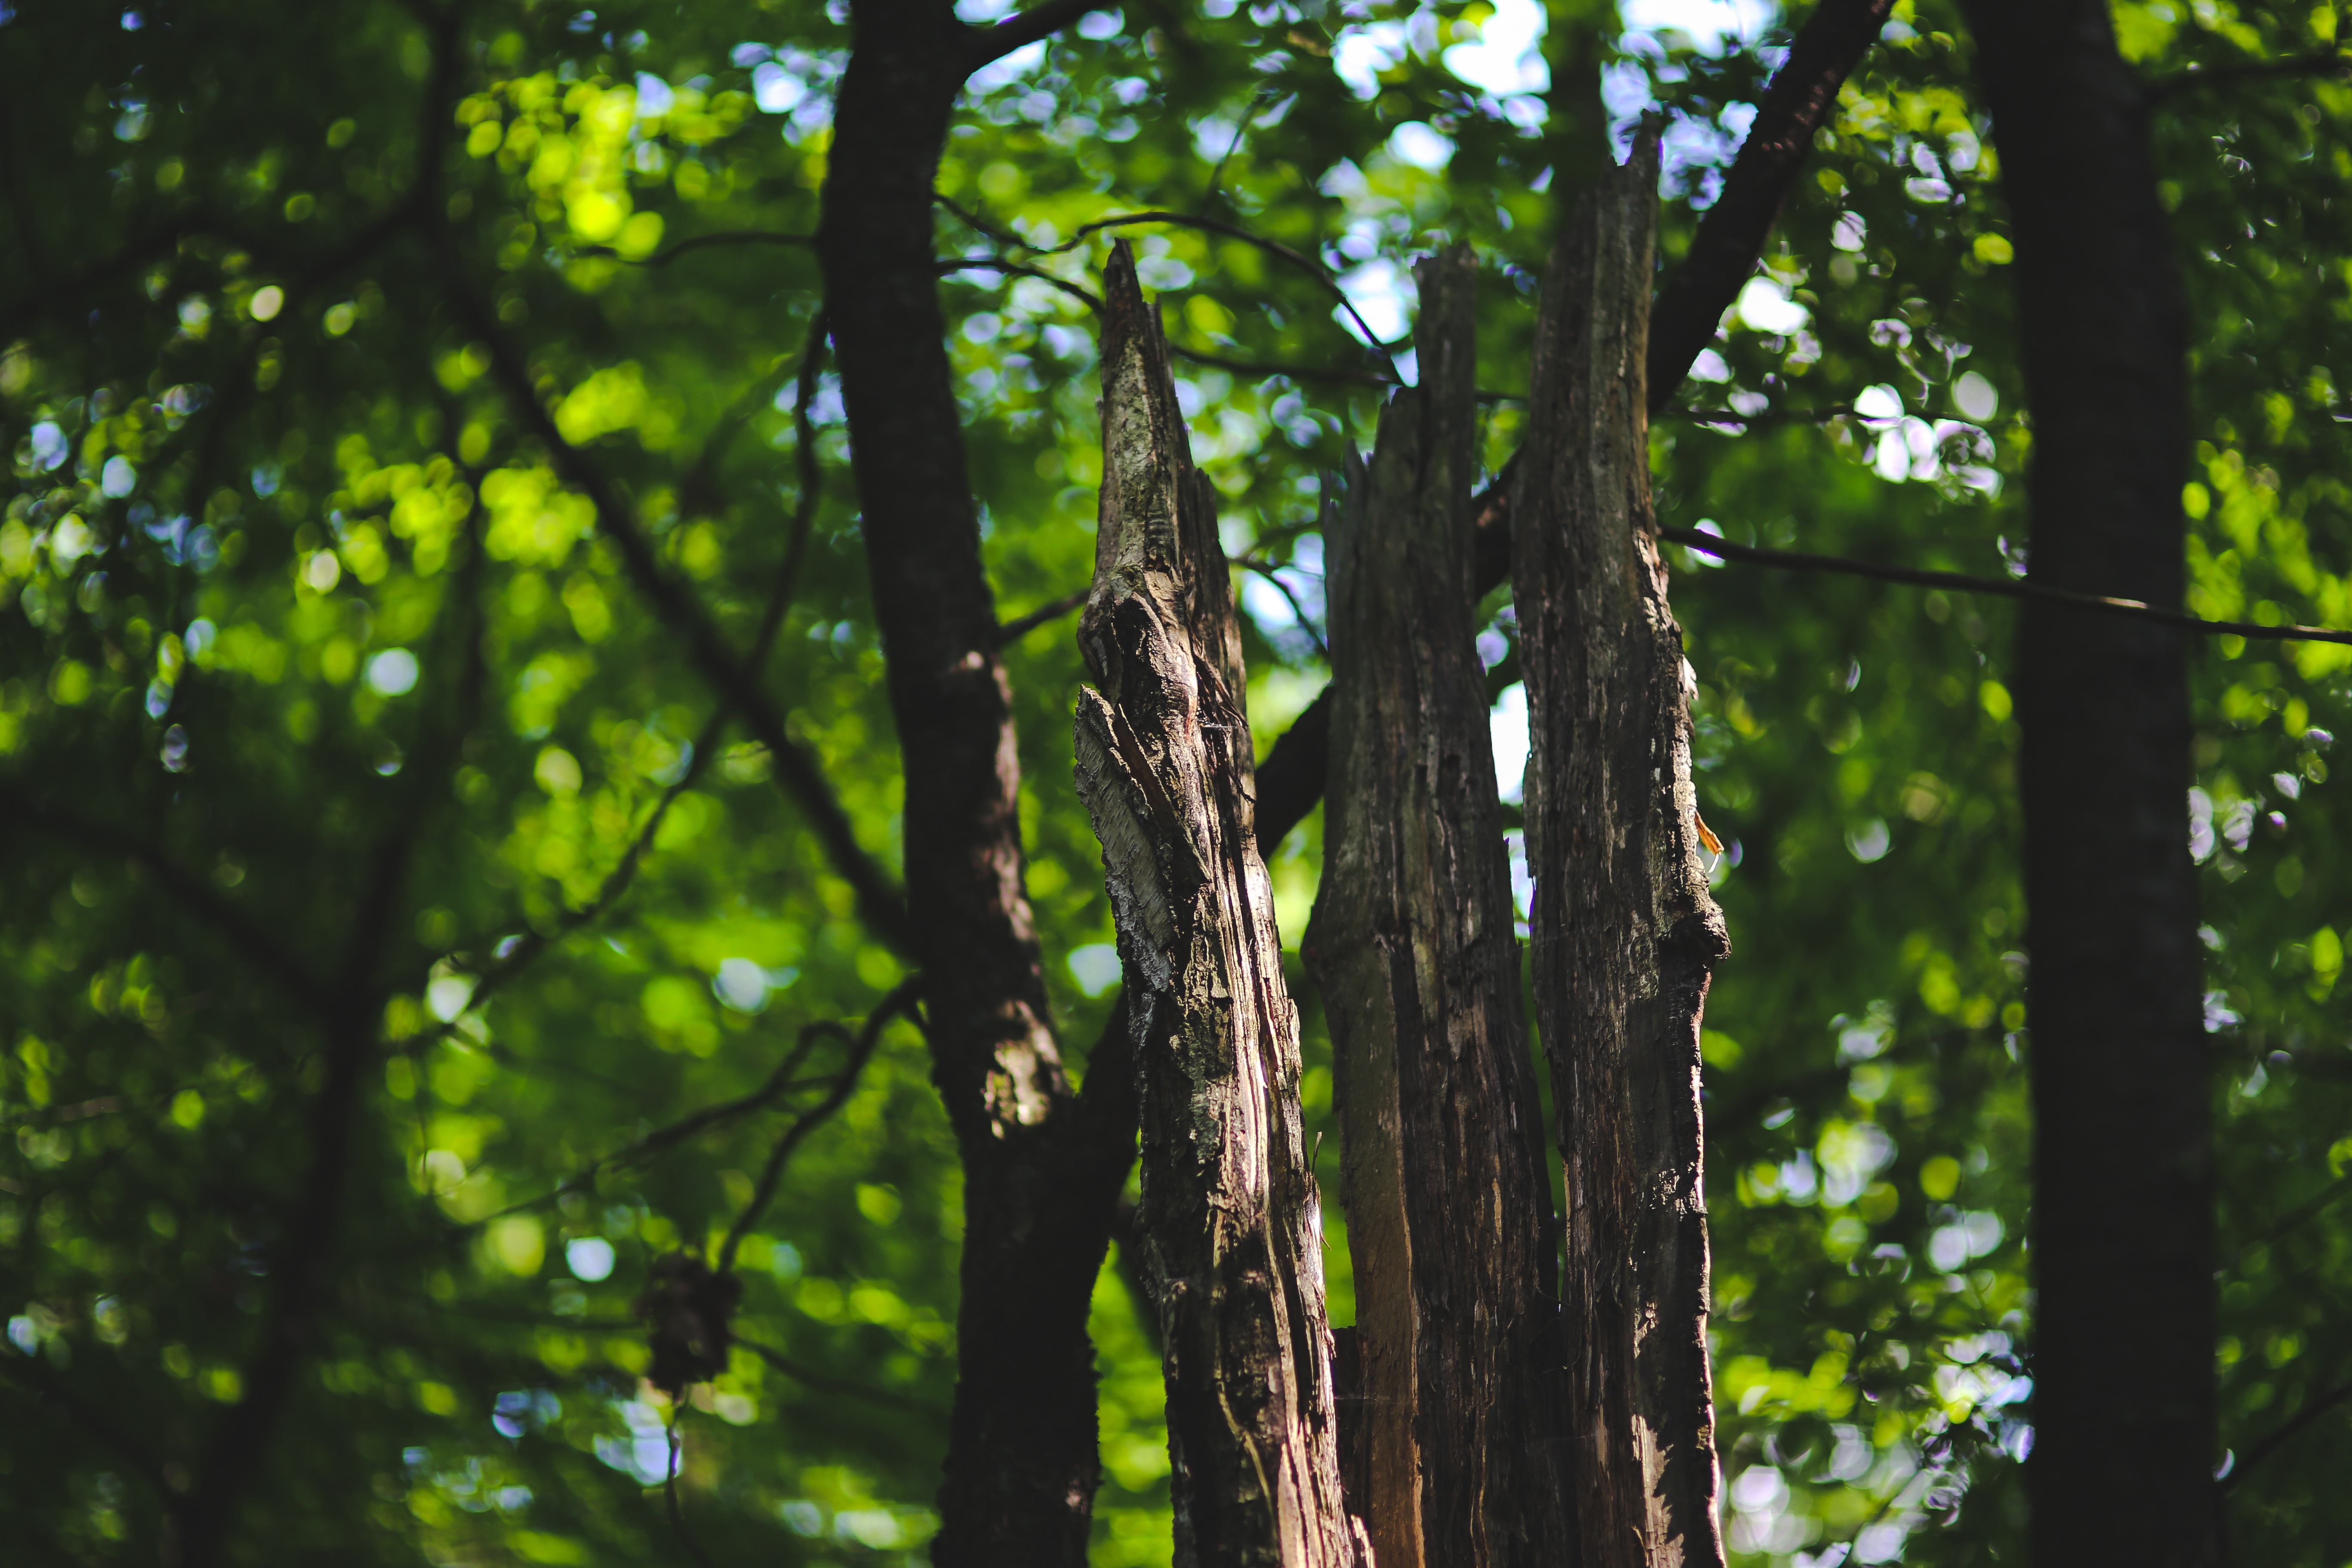
tree, nature, forest, grass, branch, light, plant, sunlight, leaf, flower, old, bark, green, jungle, autumn, botany, dead, flora, woods, rainforest, deciduous, grove, woodland, habitat, ecosystem, sick, natural environment, plant stem, woody plant